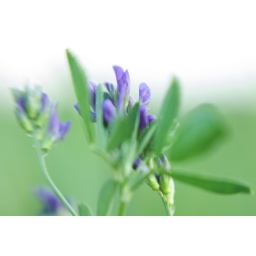
flower in the pasture